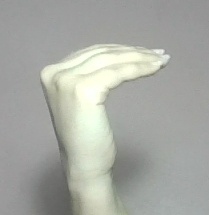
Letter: haa